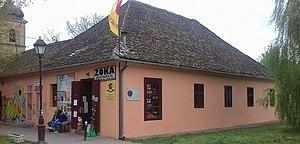
Les monuments culturels protégés constituent une catégorie de monuments de Serbie inscrits sur une liste de monuments bénéficiant de la protection de l'État. Il s'agit d'une troisième catégorie de monuments protégés classés, par leur importance, après les monuments culturels d'importance exceptionnelle et les monuments culturels de grande importance.
Cet article recense les monuments culturels du district du Banat méridional en Serbie.